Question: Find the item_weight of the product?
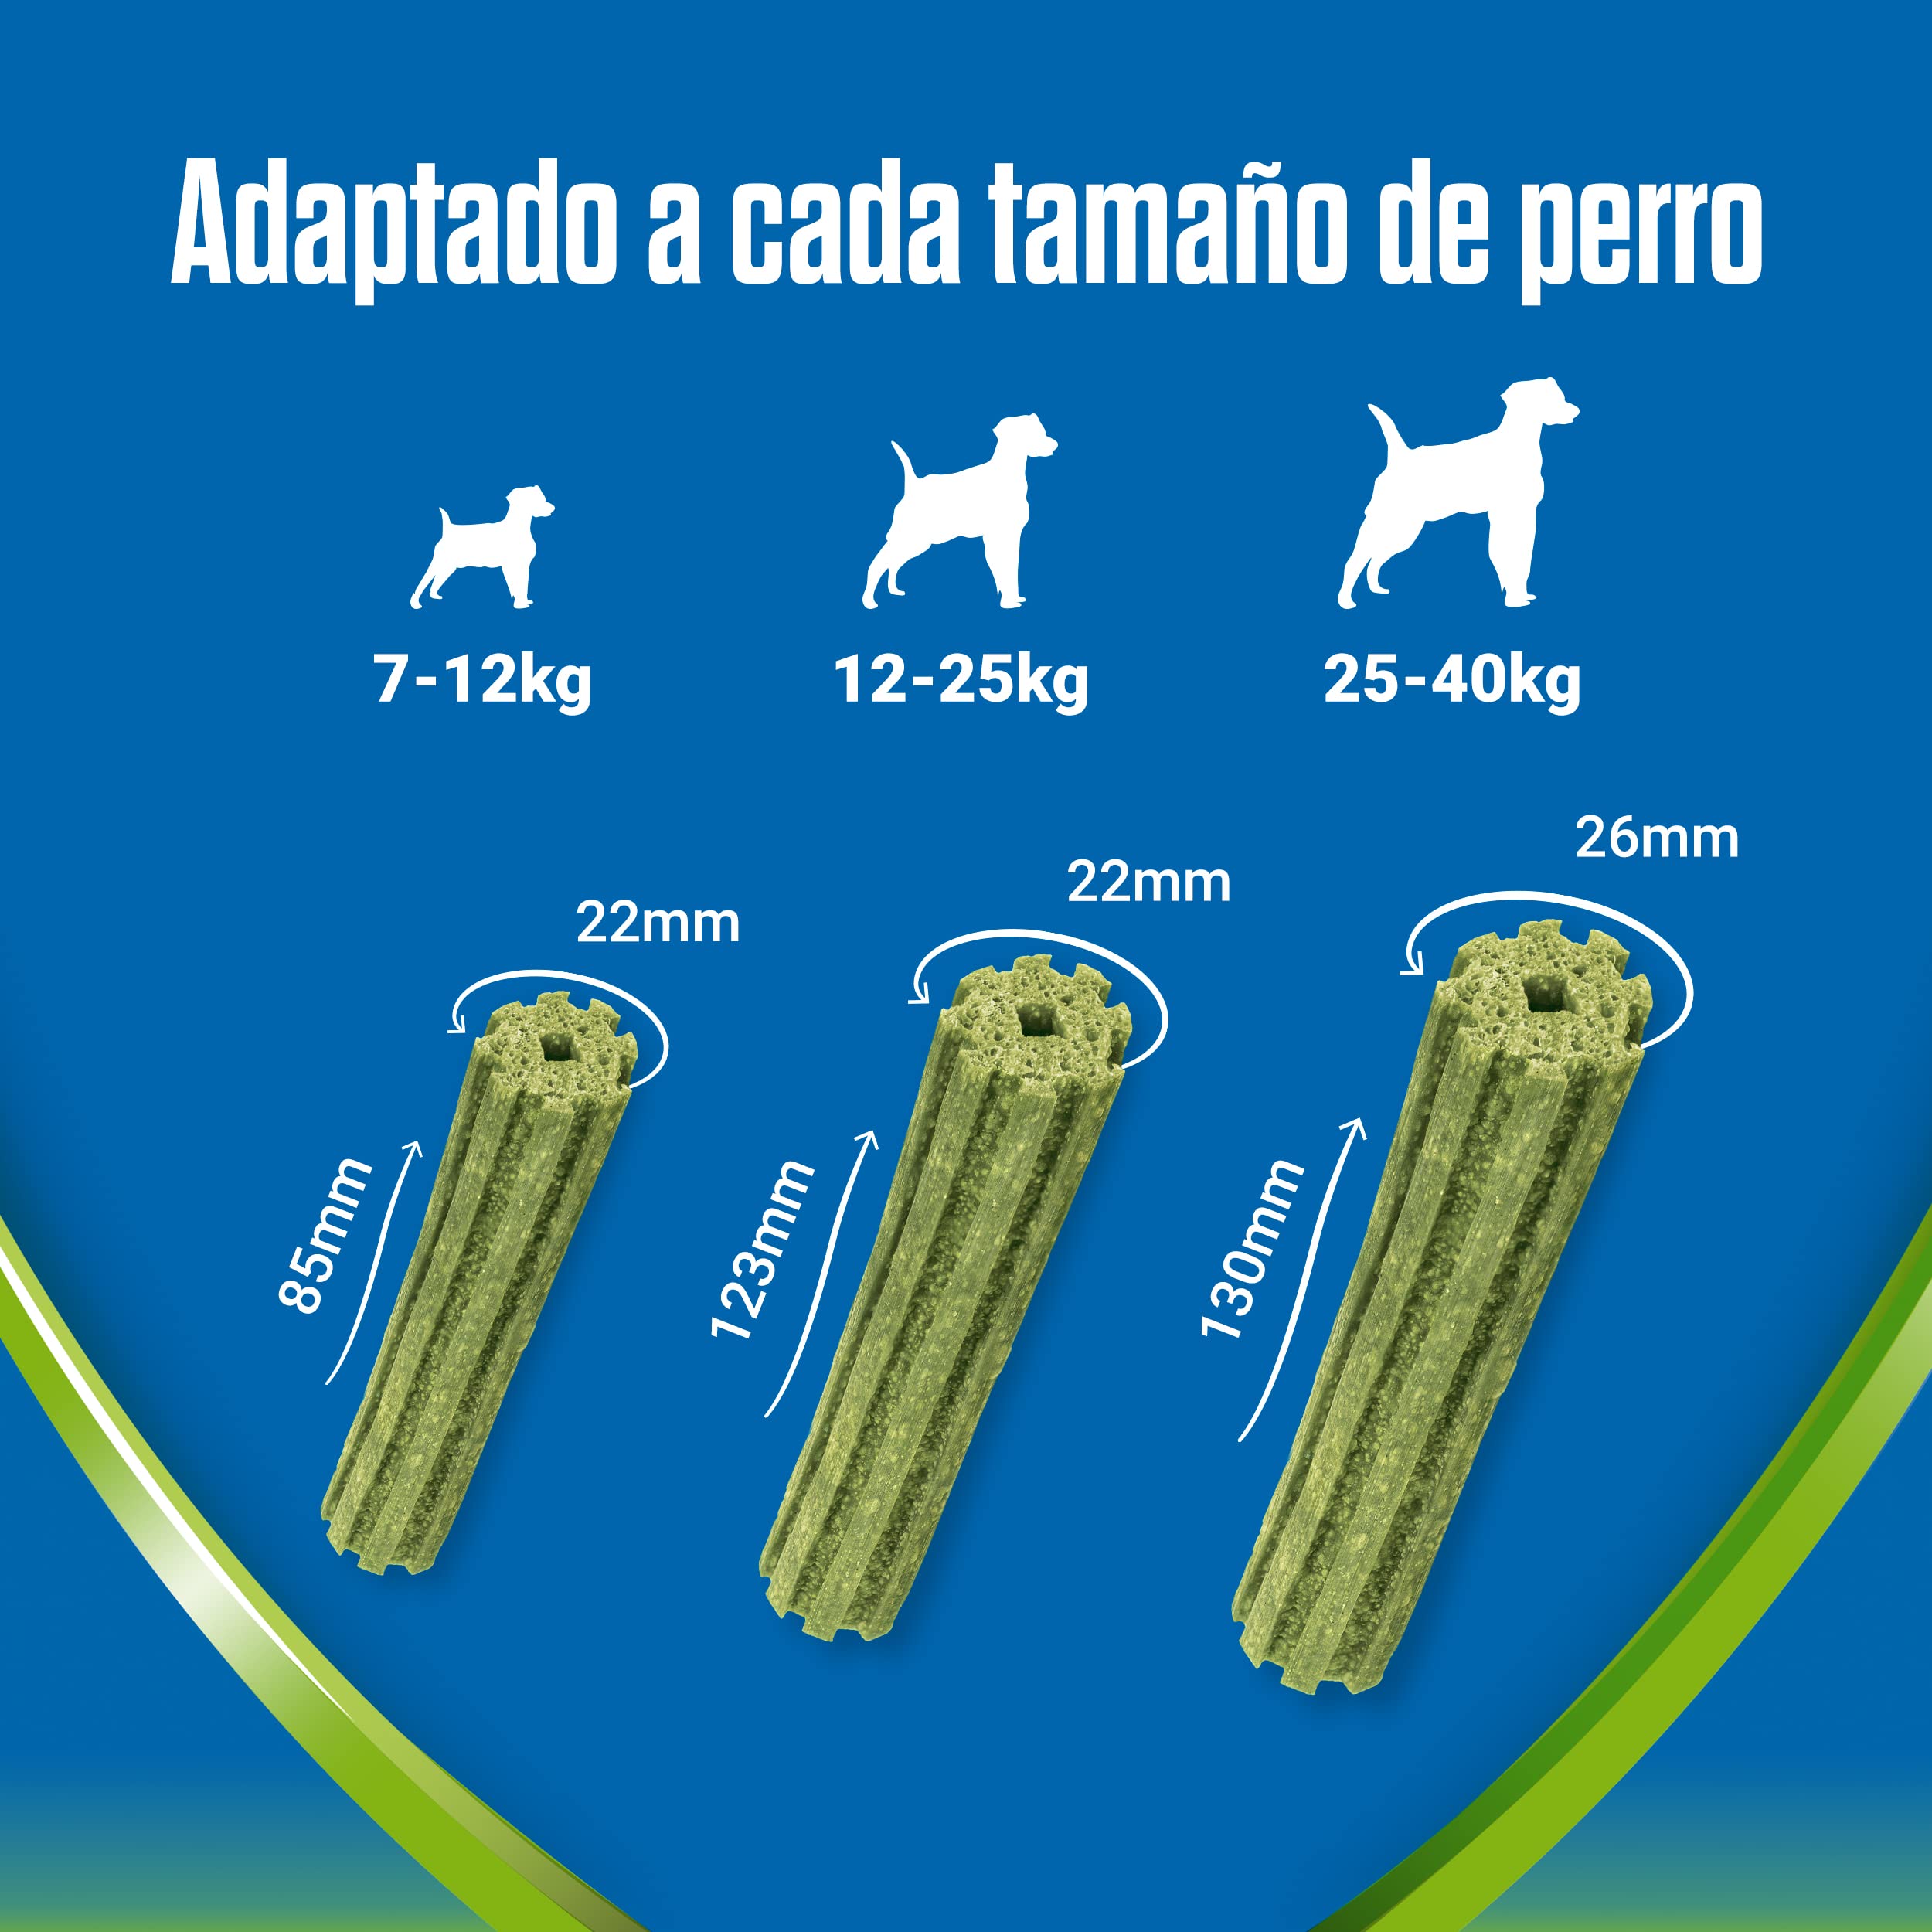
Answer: [7.0, 12.0] kilogram